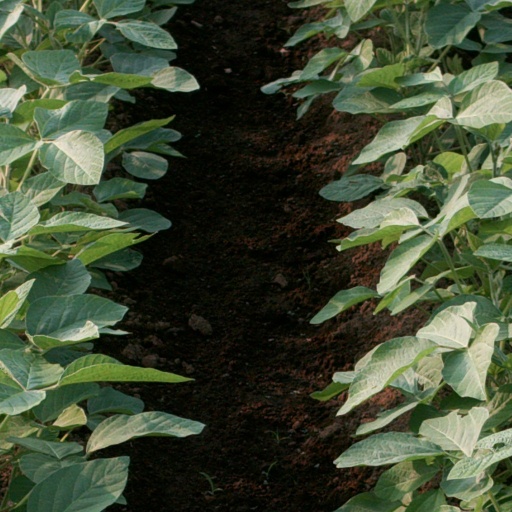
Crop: soybean